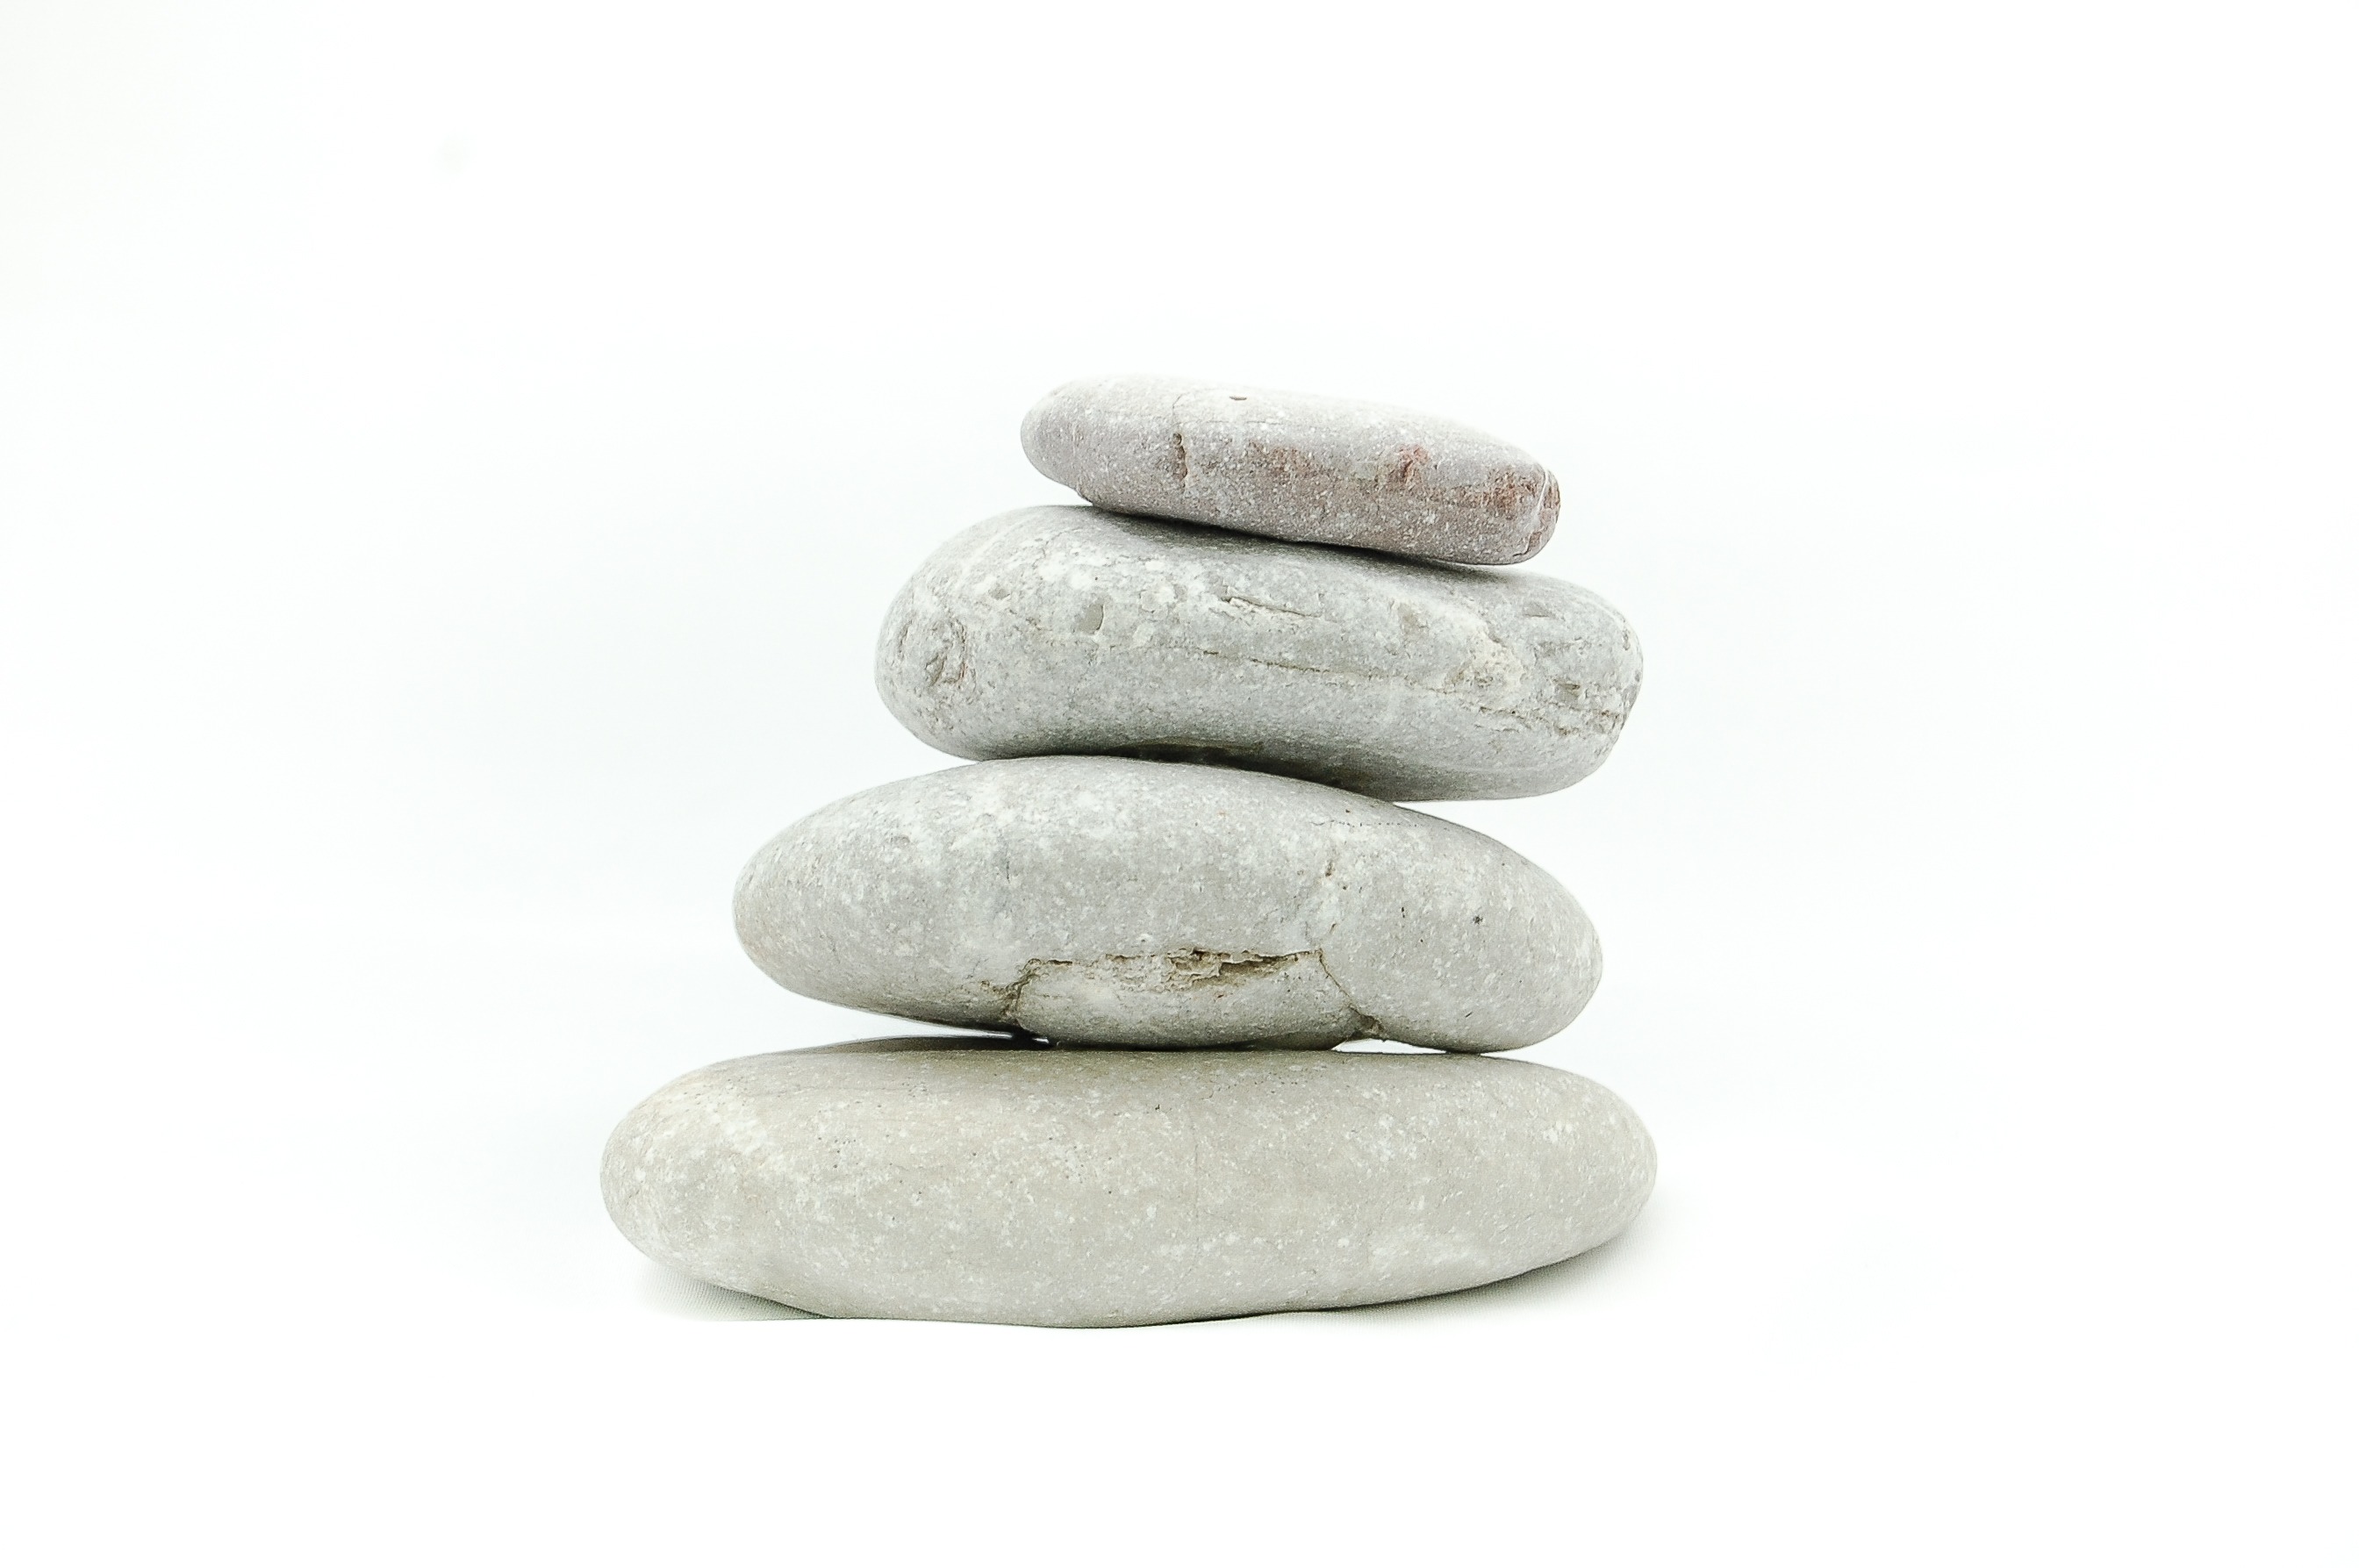
stone, pebble, stack, material, zen, meditation, peace of mind, the stones, flooring, on a white background